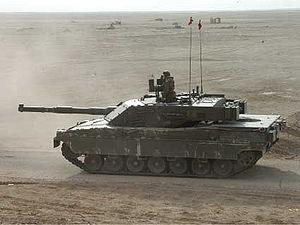
Le C1 Ariete est un char de combat italien développé et produit par le consortium italien Iveco-Fiat et OTO Melara SpA, la division armement du holding d'État Finmeccanica.